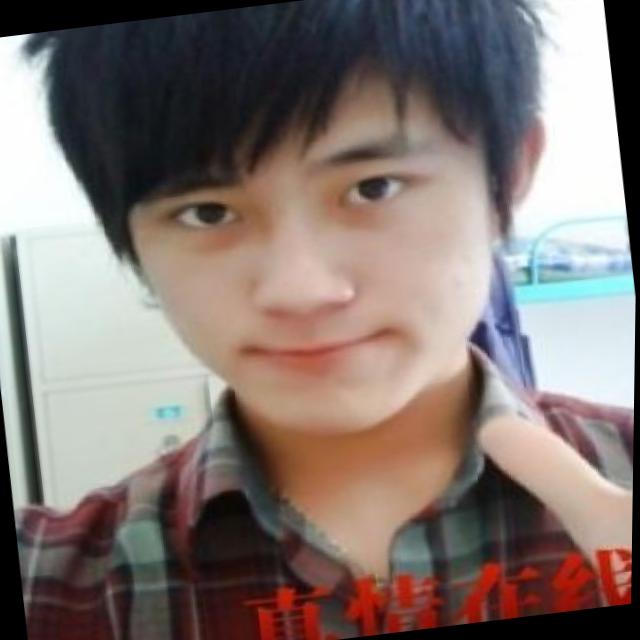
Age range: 21-44